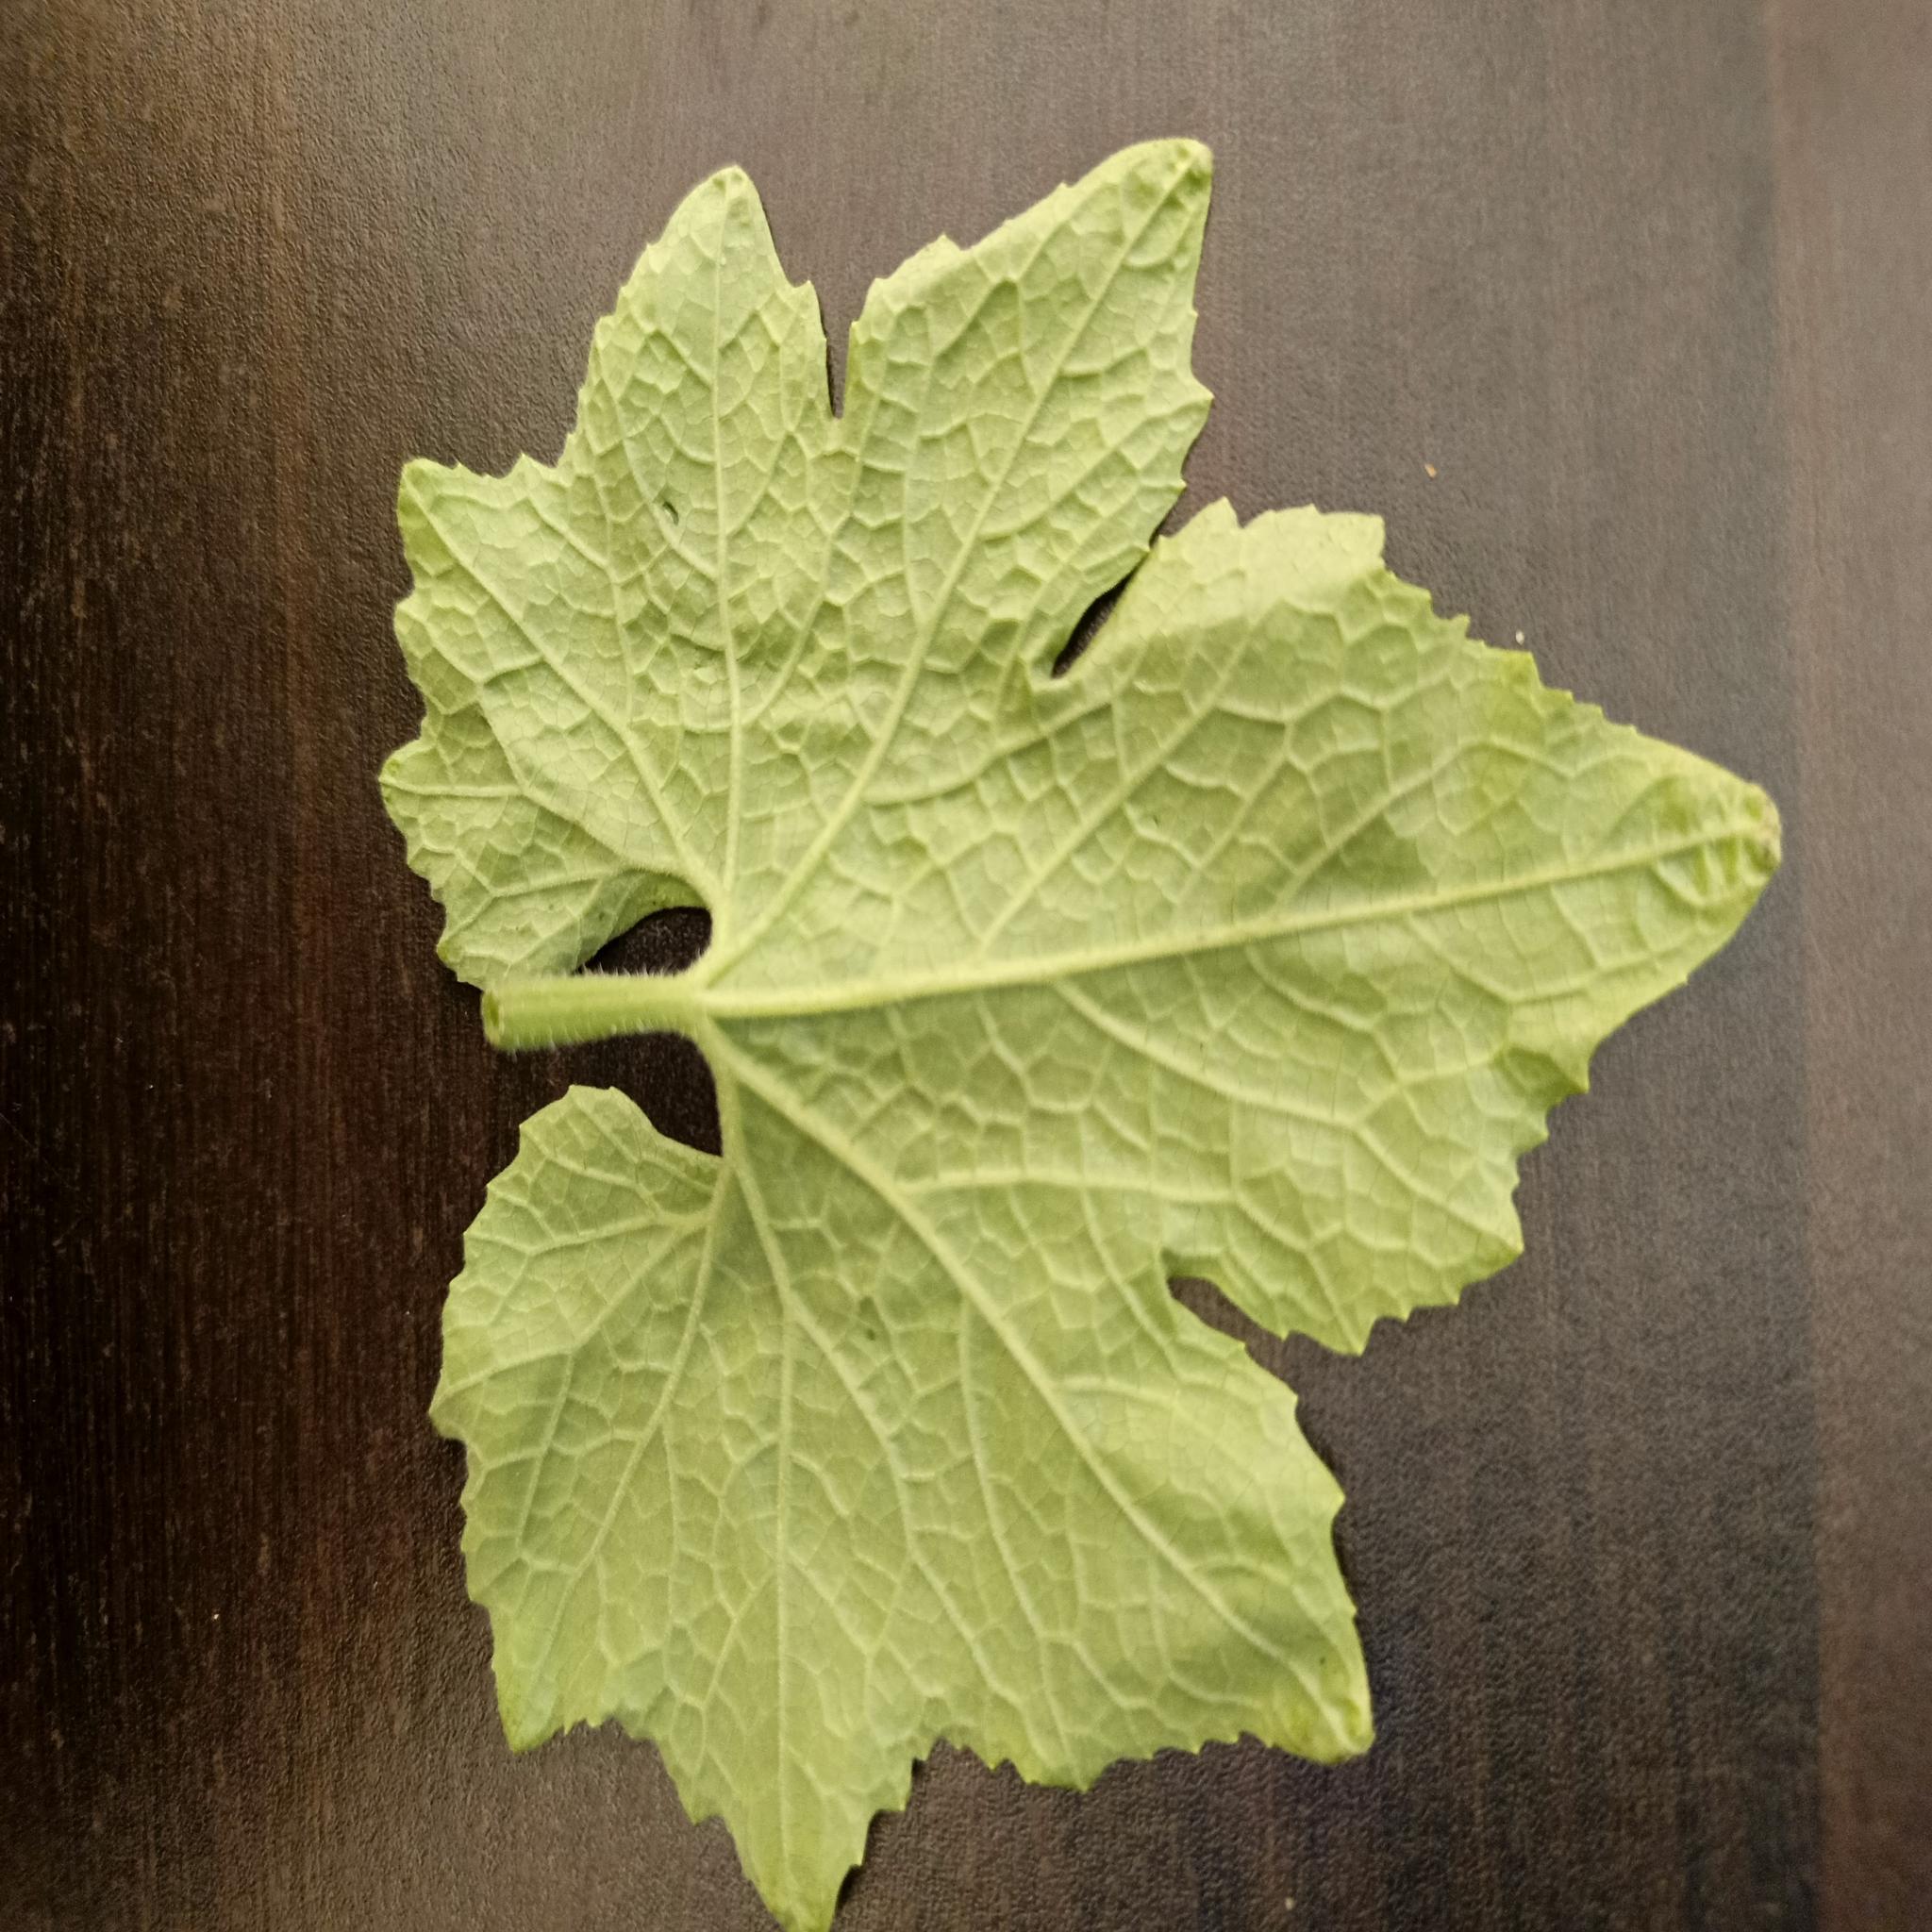
Label: Healthy